Administrative divisions of Lithuania

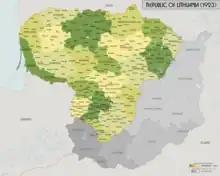
Administrative divisions in 1923

Lithuania was occupied by the Soviet Union on June 15, 1940. However, due to ensuring World War II the authorities did not introduce major changes to the administrative divisions, just elderates were renamed to "apylinkė". After the second occupation in 1944, the number of counties grew from 26 to 41: eleven counties were added in 1946–47 and four more were introduced in 1949. At the end of 1947 there were 37 counties subdivided into 320 townships that were further subdivided into approximately 2,900 apylinkės.